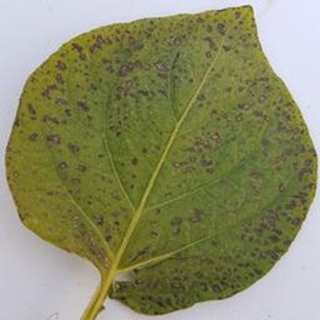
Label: potato_early_blight